USA-193

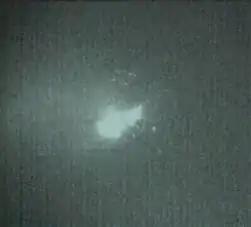
Break-up of USA-193 following interception by the SM-3 missile

The Russian government claimed that this exercise was a test of the U.S. missile defense program. The defense ministry of Russia accused the U.S. of using hydrazine as a cover for the test of an ASAT. It also noted that extraordinary measures had never before been needed to deal with the many spacecraft that had fallen to Earth. Indeed, "The New York Times" had paraphrased Gordon Johndroe, spokesman for the United States National Security Council, as stating that 328 objects had deorbited (controlled and uncontrolled) in the previous five-year period.